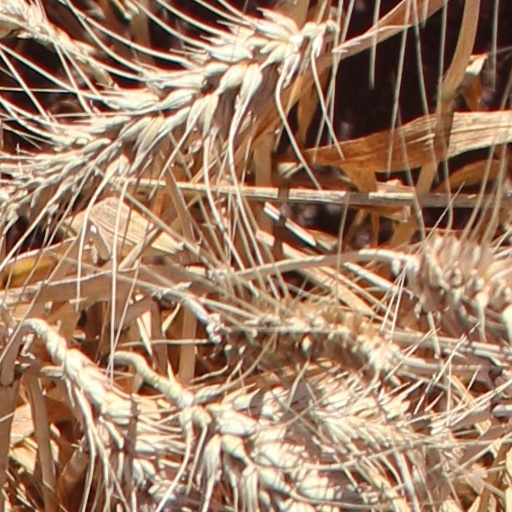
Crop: wheat